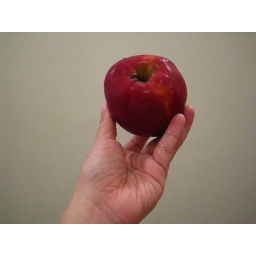
Holding a red apple in the hand. We don't usually buy apples but it seems that Riamfada loves them.